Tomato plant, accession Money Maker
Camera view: tilt-top (135 deg); turntable rotation: 0 degrees
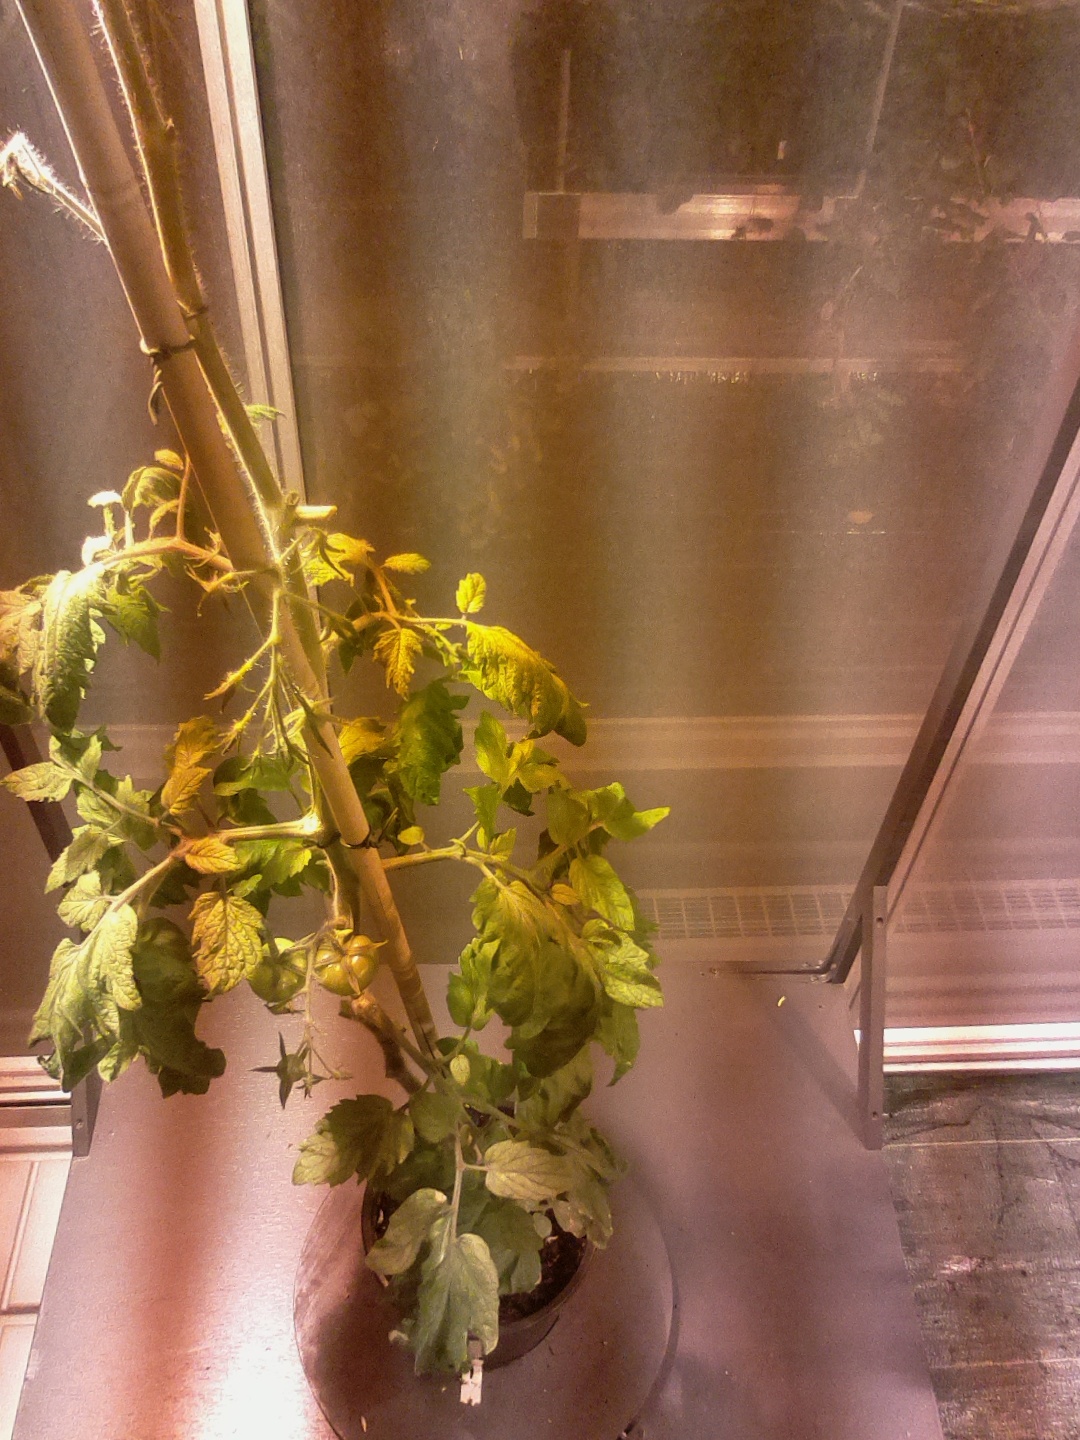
BBCH growth stage 75: 50%-60% of final fruit size